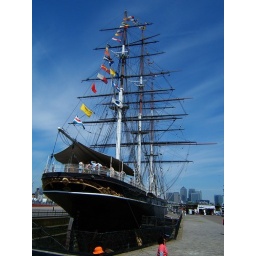
The ship my dad steered into this car park in 1969 .....